Poison Ivy: The New Seduction

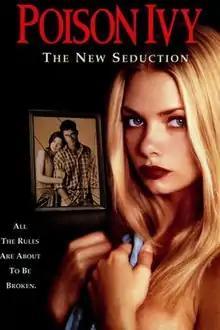
Official DVD cover

Poison Ivy: The New Seduction is a 1997 American direct-to-video erotic thriller drama film directed by Kurt Voss and stars Jaime Pressly. It is a sequel to the 1996 film "" and the third installment of the "Poison Ivy" film series.